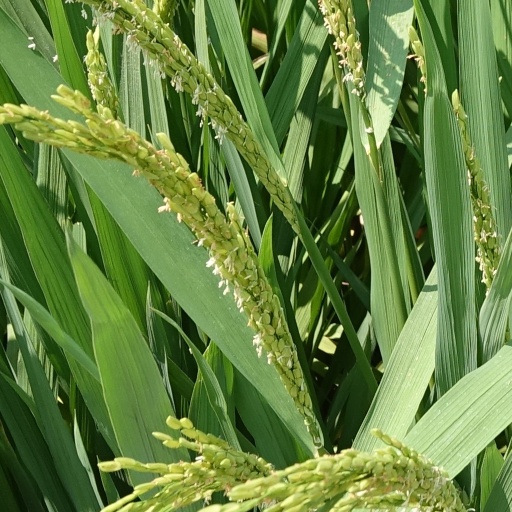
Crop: rice